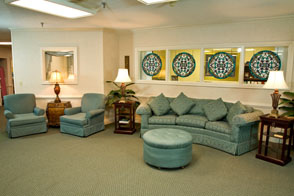
user: Given an image and a question. Answer the question in a short answer. Question: How do you clean this type of fabric? Short Answer:
assistant: soap and water